Flood-Medal 2013 of the State of Lower Saxony

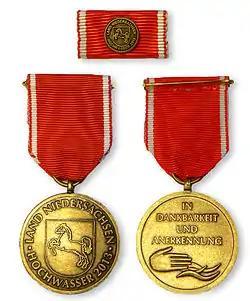
Flood-Medal 2013 of the State of Lower Saxony

The Flood-Medal 2013 of the State of Lower Saxony was donated in 2013 as federal award by the government of the State of Lower Saxony to honour the help of the numerous relief units and volunteer helpers during the 2013 European Floods who did their duty in the State of Lower Saxony. Helpers and members of the relief units, who did their duty in the beginning of June 2013 in Lower Saxony, where hereby honoured for their engagement.